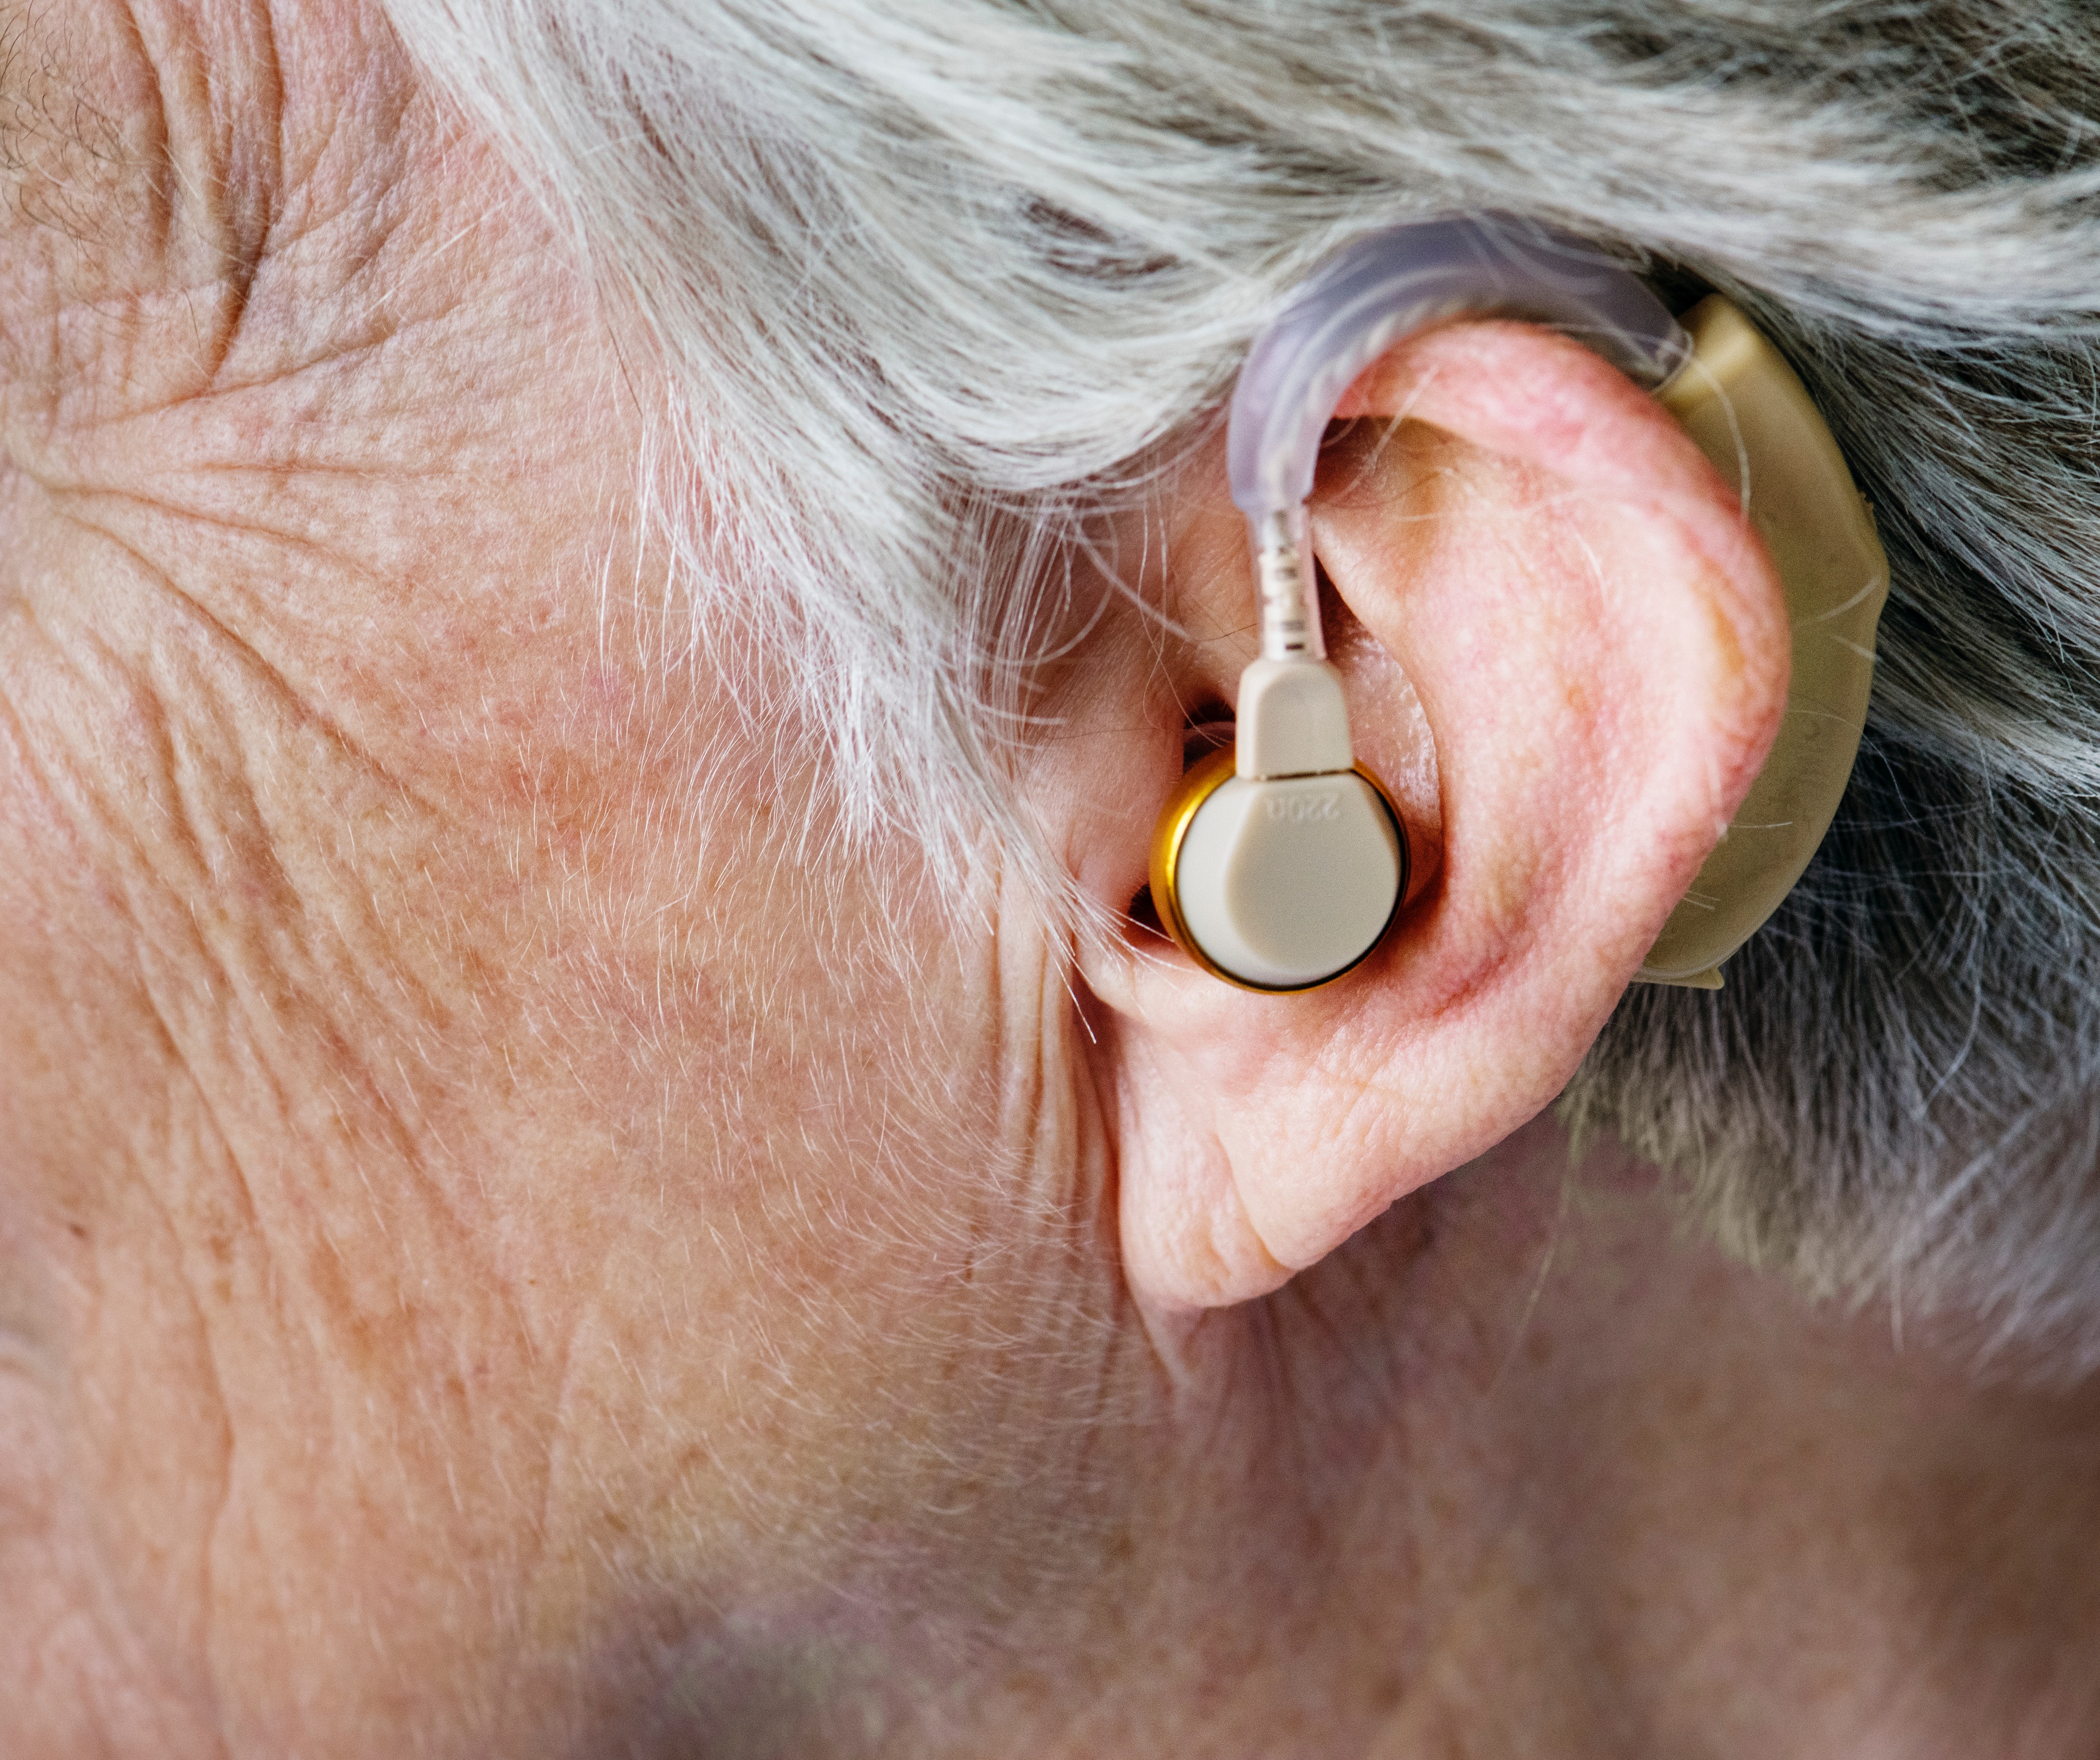
ear, close up, hearing, earrings, snout, wrinkle